Hatherton, Cheshire

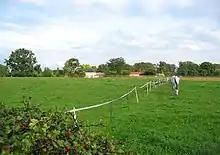
Horse paddocks by the B5071

The River Weaver runs north–south forming the western boundary of the parish, Artle Brook runs on or near the northern boundary, and Birchall Brook forms part of the south-western boundary. The terrain is undulating, sloping more steeply down to the Weaver in the west, with a lowest elevation of around along the Weaver. The highest area is in the south of the parish, around Birchall Moss and south of Bridgemere Lane, at around . The entire civil parish is classified by Cheshire Wildlife Trust as "Lower Farms and Woods", and the area in the south of the parish around Birchall Moss has been identified as a key area for wildlife. There are numerous small meres or ponds, as well as small areas of deciduous and mixed woodland, including Birchall Moss, Birchenhill Wood, Acton's Rough, Lane Wood, Gorse Wood, Chestnut Wood and Blackthorn Wood. Chestnut and Blackthorn Woods, which line Birchall Brook on the boundary with Hankelow, are marked on tithe maps and might represent small patches of ancient woodland.